Ilan Gilon

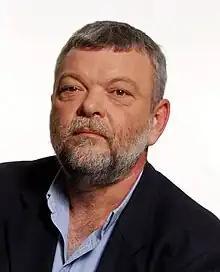
Gilon in 2008

Ilan Gilon (12 May 1956 – 1 May 2022) was an Israeli politician. He served as a member of the Knesset for the Meretz and the Democratic Union alliance in three spells between 1999 and 2021.